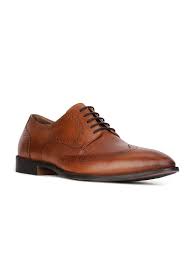
Label: Brogue